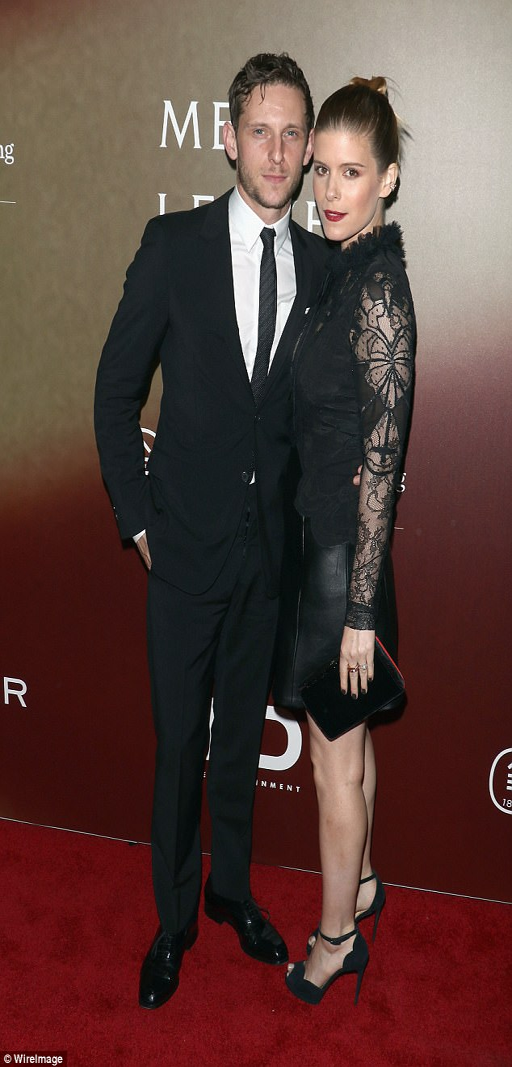
about town : the duo was snapped last month at the premiere of her film